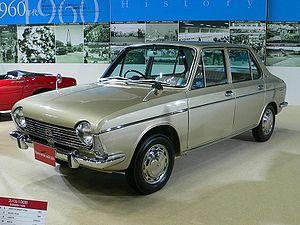
La Subaru est un ancien modèle de Subaru. Ce modèle de Subaru est le premier à avoir le moteur boxer.
Subaru Corporation, jusqu'en 2017 Fuji Heavy Industries est un groupe industriel japonais présent essentiellement dans les matériels aéronautiques, automobiles et équipements connexes.